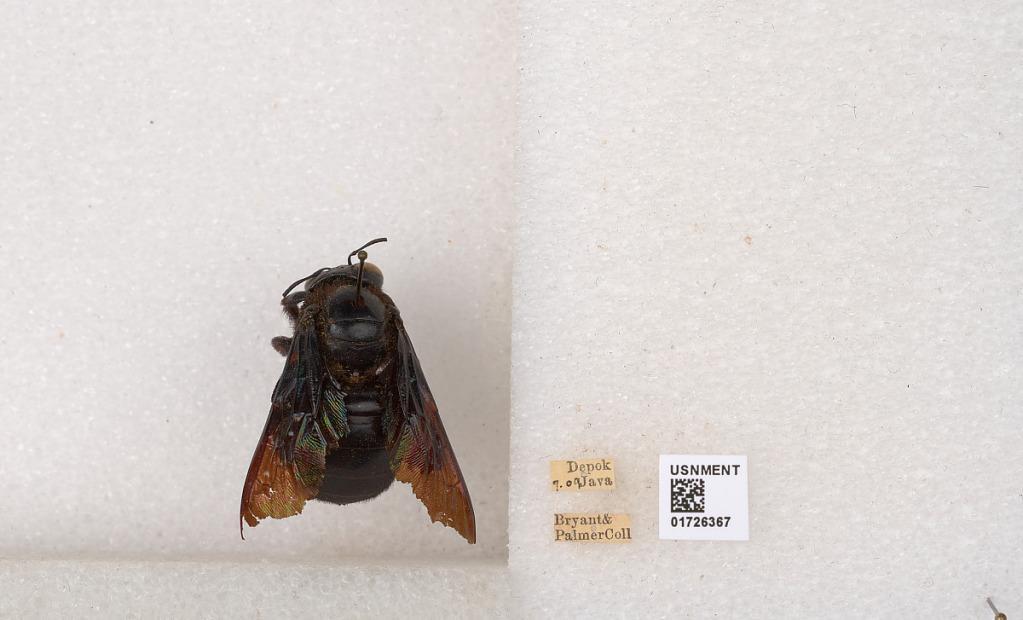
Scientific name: Xylocopa (Biluna) iridipennis Lepeletier
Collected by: Bryant & Palmer
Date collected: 1909-7-1
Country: Indonesia
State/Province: West Java
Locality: Depok